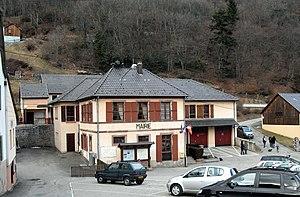
La mairie de Wasserbourg
Wasserbourg est une commune française située dans le département du Haut-Rhin, en région Grand Est.